Women of Colonial Virginia

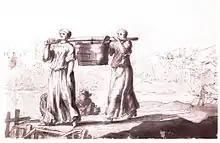
Women's work in the 17th century, carrying away the communal latrine

In May 1607, one hundred men and young boys were on an expedition where they arrived in what is now known as Virginia. This group were the first permanent English settlers in America. They named the colony of Jamestown, after the English King James. The site was chosen precisely for its location and beneficial factors. Jamestown was surrounded by water on three sides of the land; this made it easily accessible for ships to come and go. It was far enough inland, making it easier to defend from a possible Spanish attack. At the time, it was said that the men had to be able to create a living before any women could be a part of the colony.